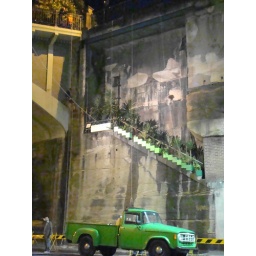
&amp;quot;Hulk&amp;quot;, the green truck and star of the show, under the garden near completion